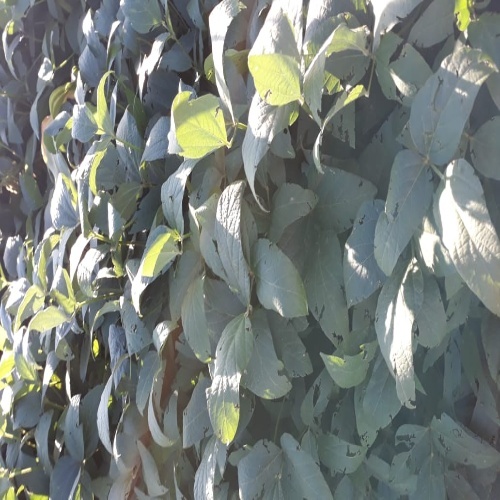
Label: Diabrotica_speciosa